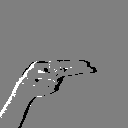
ASL letter: h